Avenging Fangs

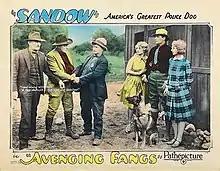

Avenging Fangs is a 1927 American silent action film directed by Ernest Van Pelt and starring Kenneth MacDonald and Helen Lynch. It was a showcase for Sandow the Dog, a prospective rival for the popular Rin Tin Tin.